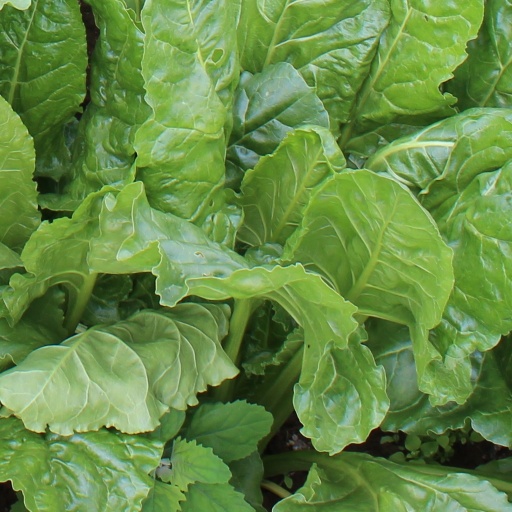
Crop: sugar beet